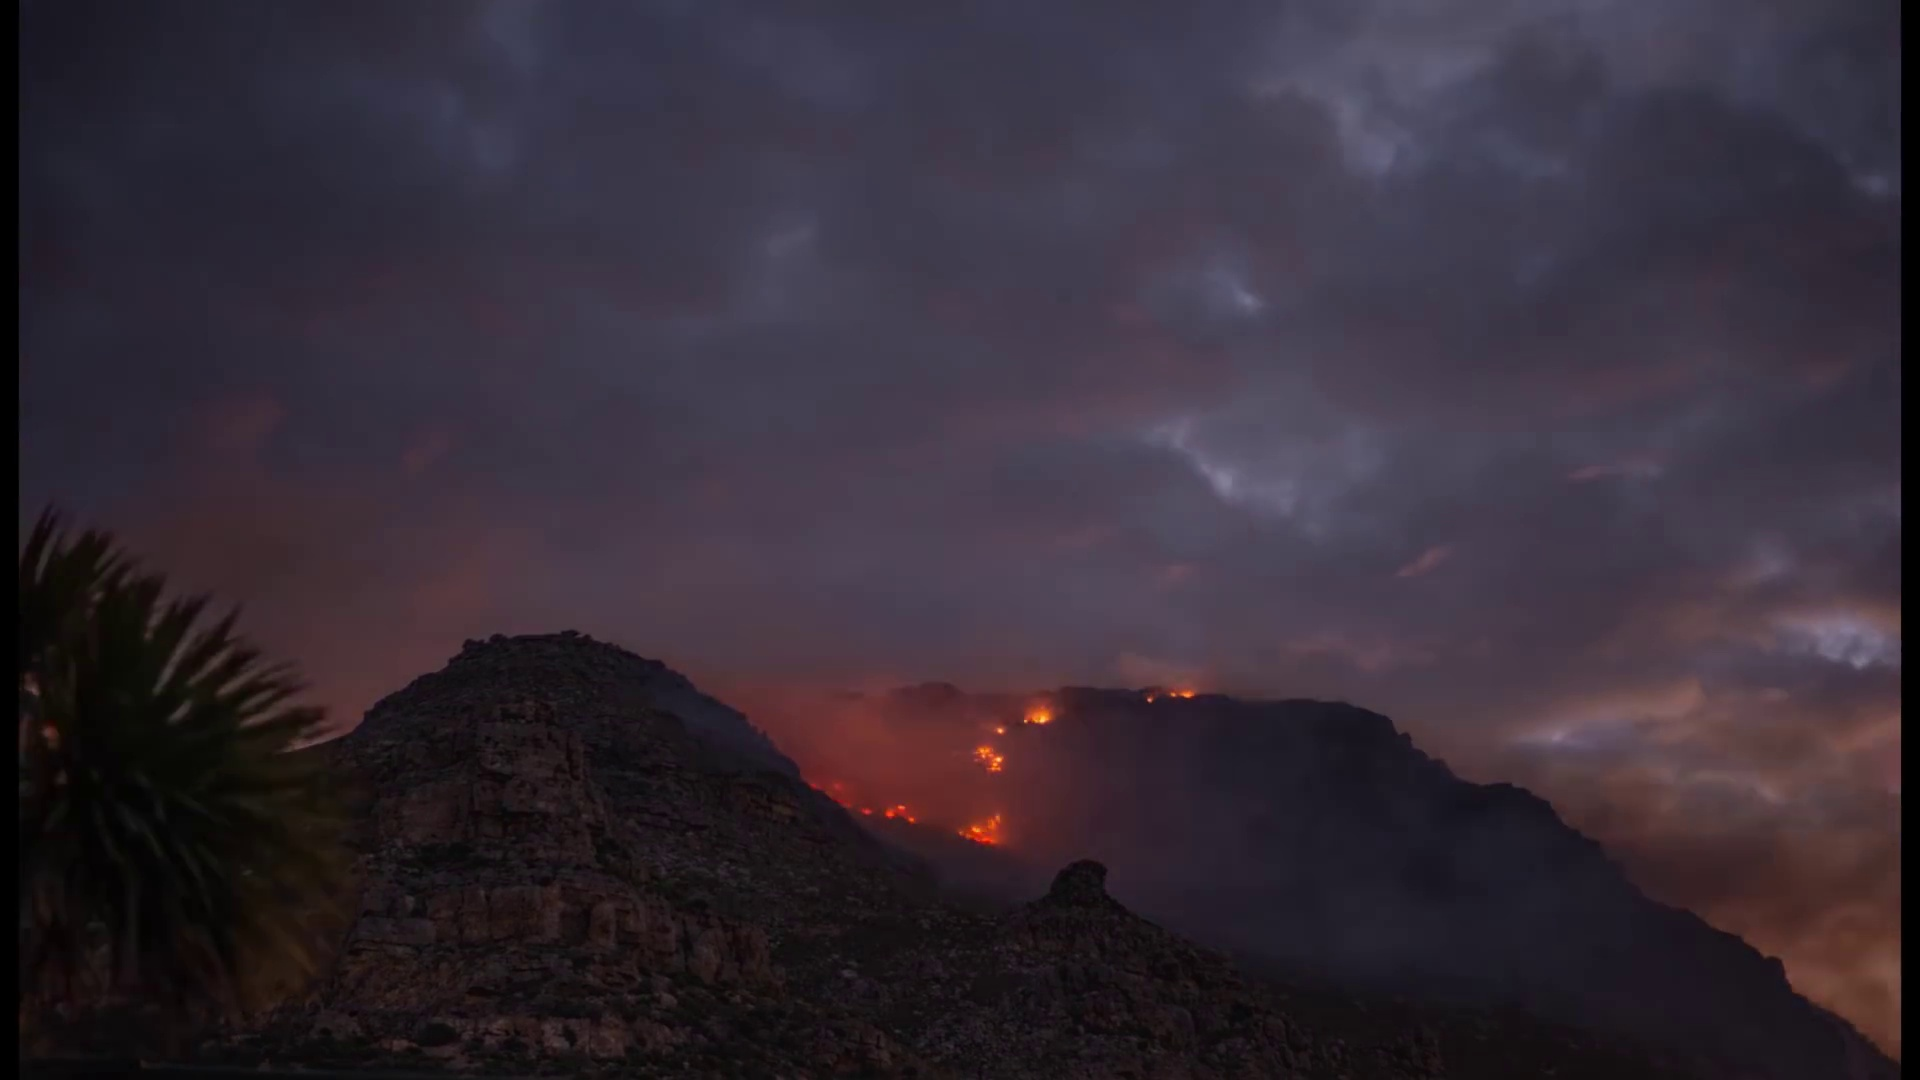
Fire: yes
Smoke: yes